Kansas City–style barbecue

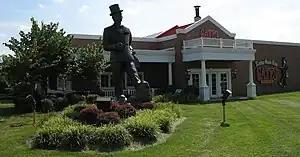
Gates Bar-B-Q headquarters is along Brush Creek in Kansas City, Missouri.

In 1946 Arthur Pinkard, who was a cook for Perry, joined with George Gates to form Gates and Sons Bar-B-Q. The restaurant was situated initially in the same neighborhood.